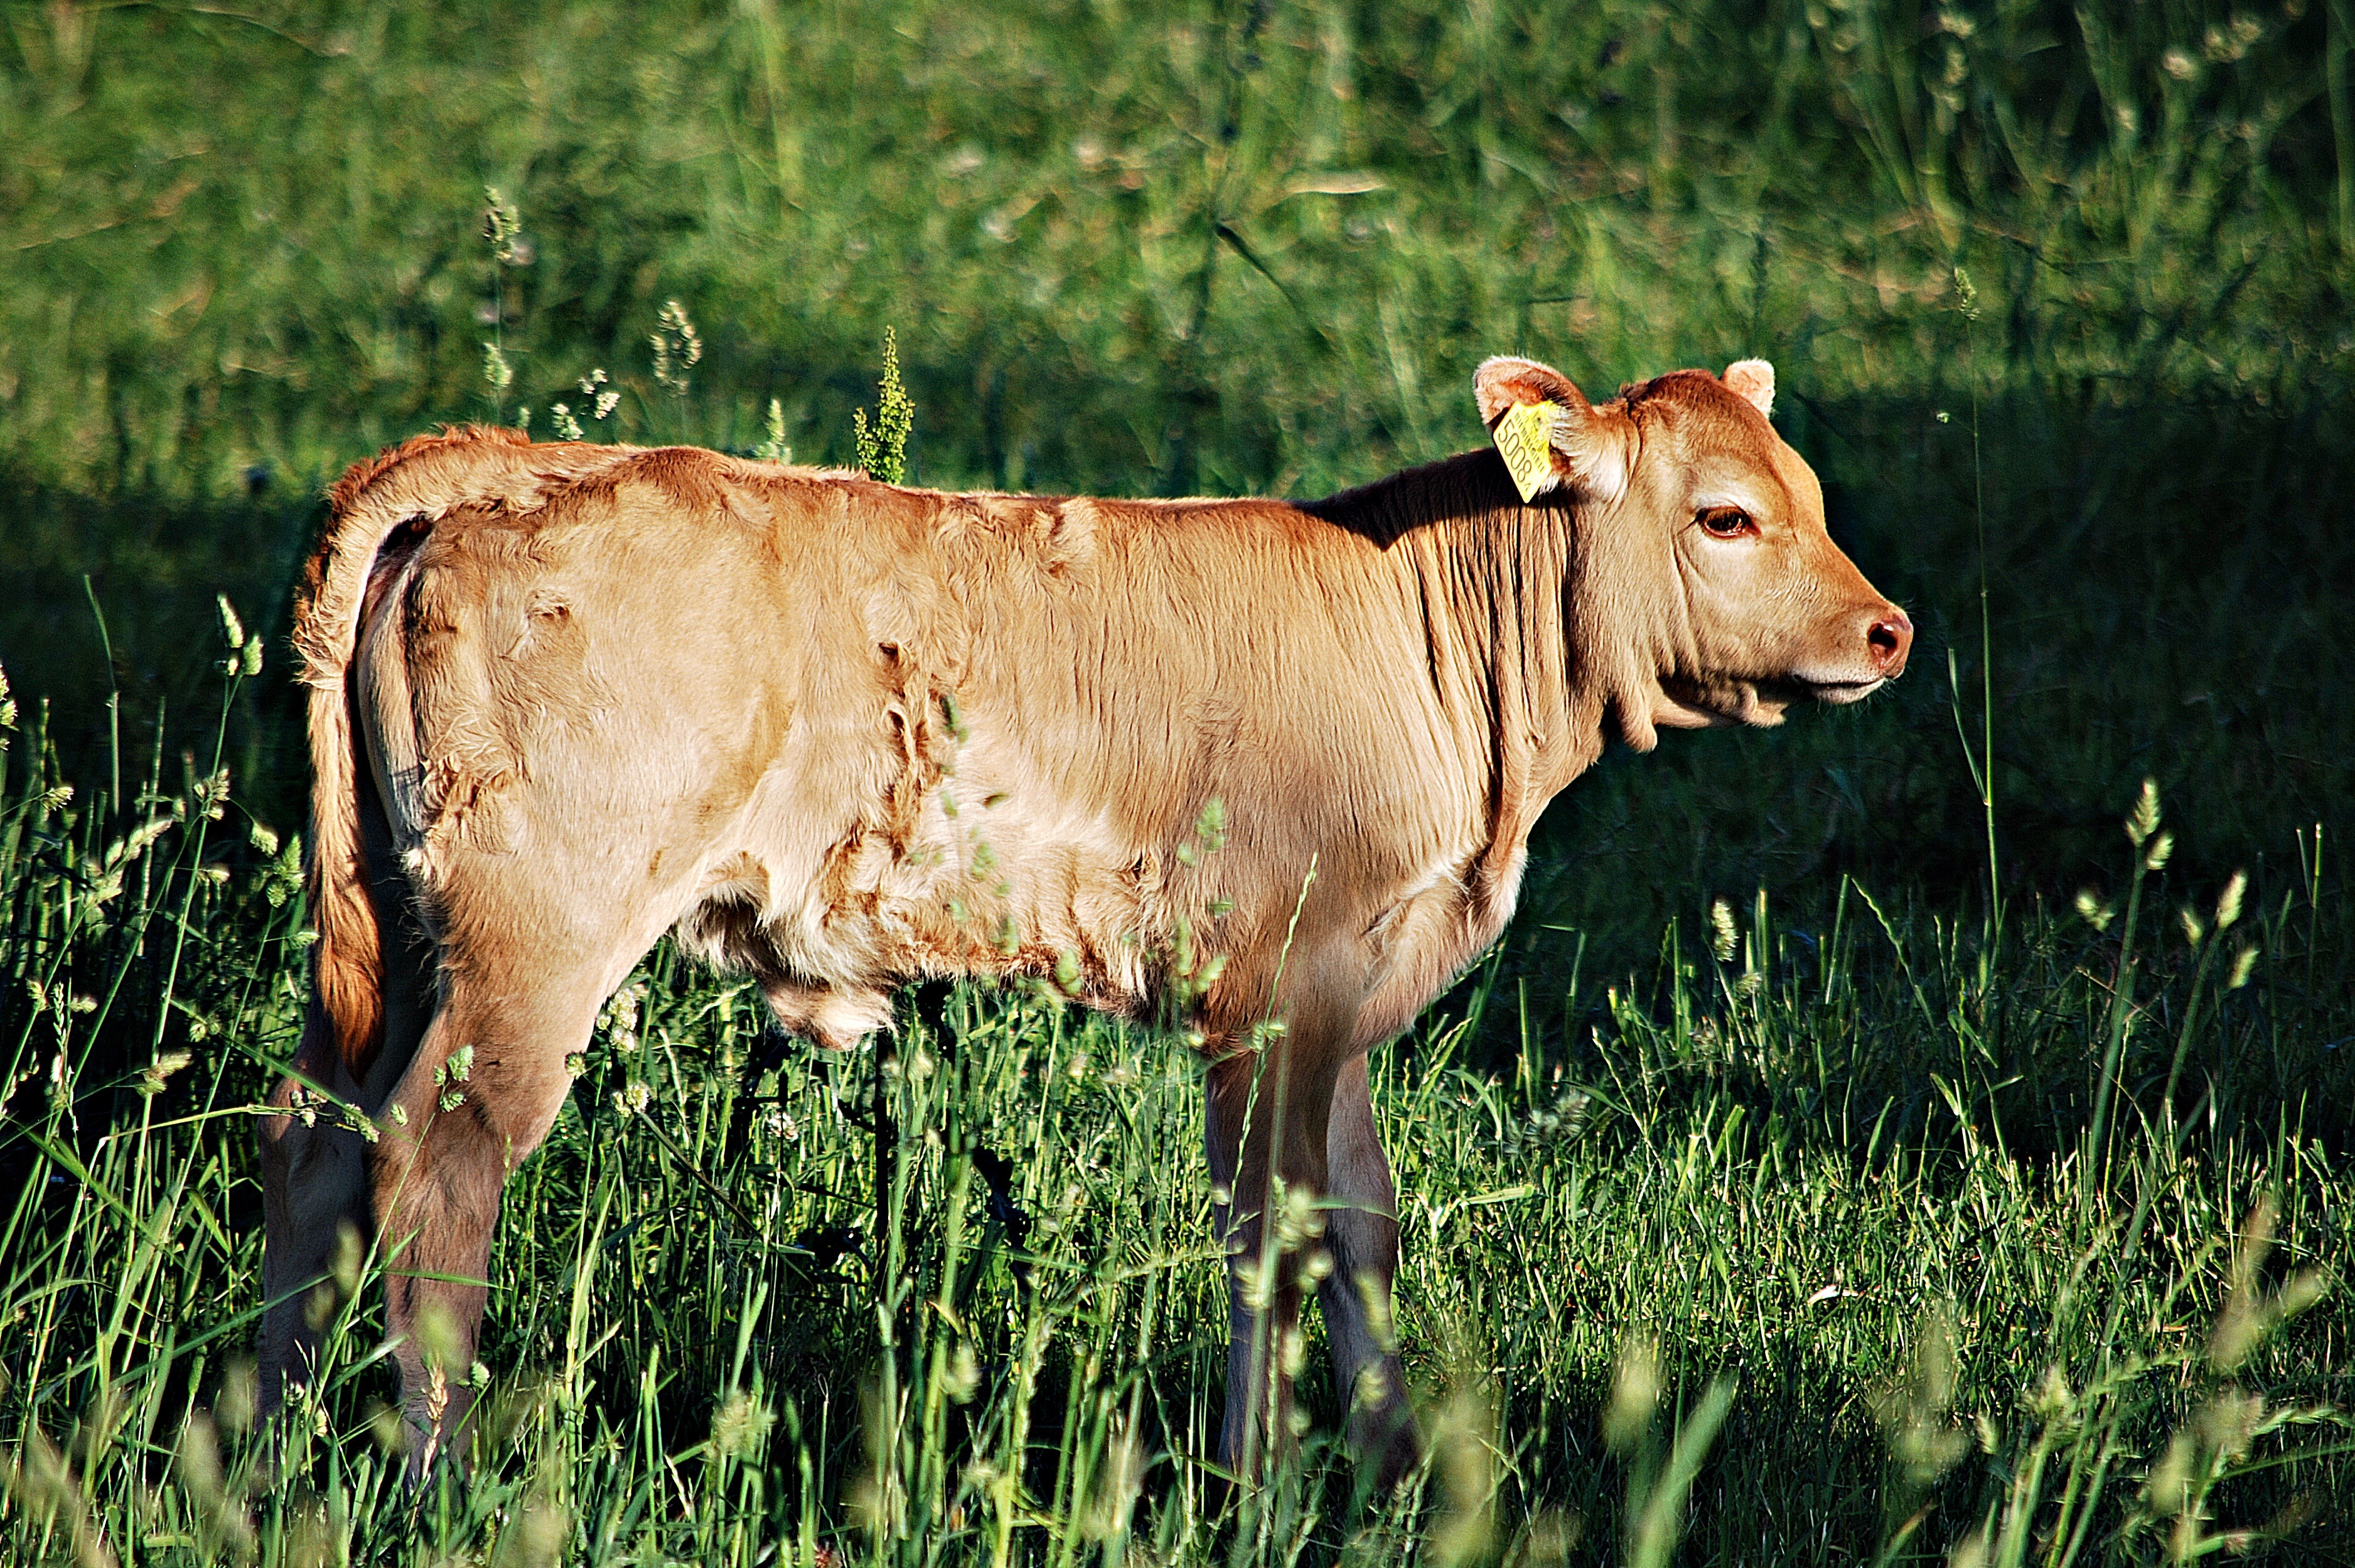
grass, field, farm, meadow, prairie, chain, animal, wildlife, pet, young, cow, pasture, grazing, mammal, fauna, calf, bull, grassland, animals, vertebrate, habitat, rural area, pasture land, animal breeding, natural environment, cattle like mammal, texas longhorn